Rhyton

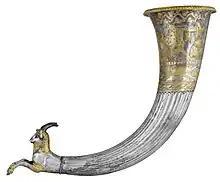
Rhyton with death of Orpheus from Vassil Bojkov collection

A rhyton (: rhytons or, following the Greek plural, rhyta) is a roughly conical container from which fluids were intended to be drunk or to be poured in some ceremony such as libation, or merely at table; in other words, a cup. A "rhyton" is typically formed in the shape of either an animal's head or an animal horn; in the latter case it often terminates in the shape of an animal's body. "Rhyta" were produced over large areas of ancient Eurasia during the Bronze and Iron Ages, especially from Persia to the Balkans.